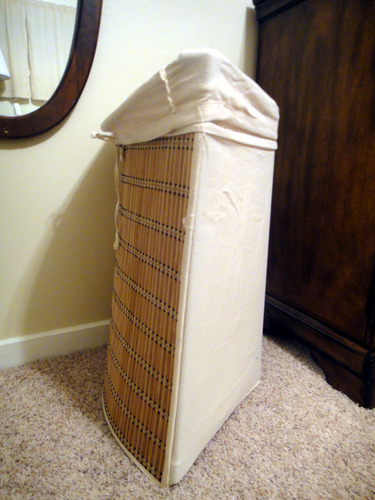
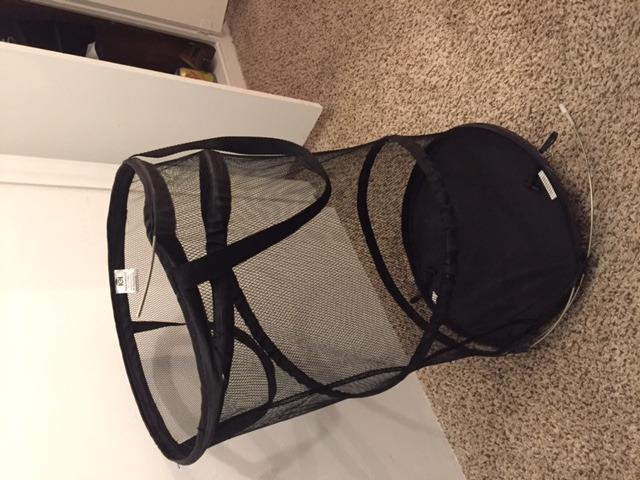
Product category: items_hamper
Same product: no